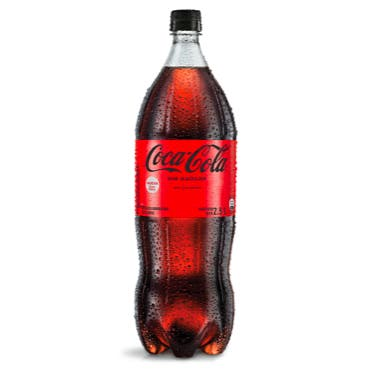
A Coca-Cola sugar free soda in a 2.5-liters plastic bottle